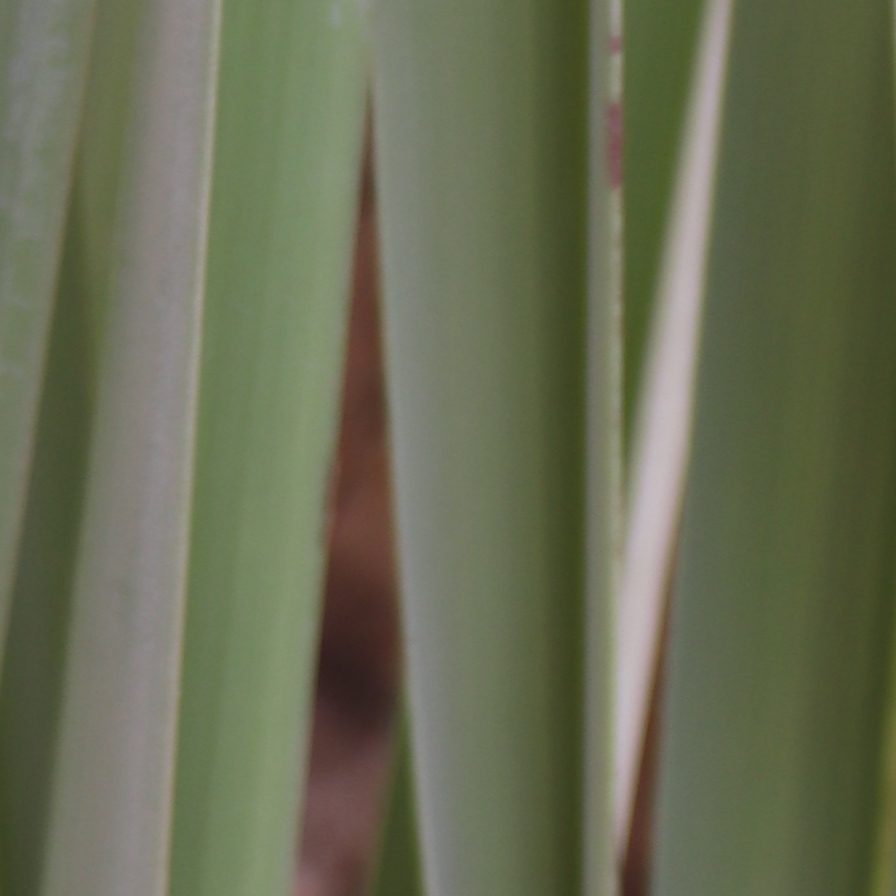
Label: Healthy